Benjamin Burr

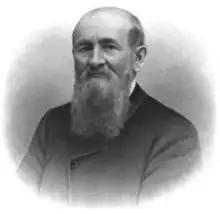

Benjamin Burr was born in Rodman, Jefferson County, New York on April 8, 1818. He grew up on a farm, and moved to Rochester, New York as a young man. He had a business there, Spencer & Burr, which dealt with wholesale oysters and fruit. He married Eliza Emmons in 1847, and they had one child together.